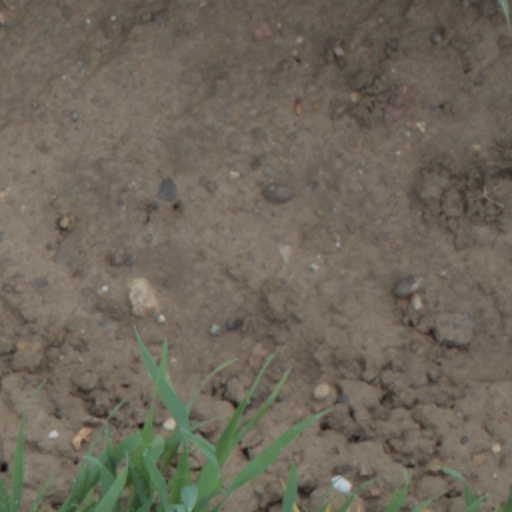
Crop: wheat